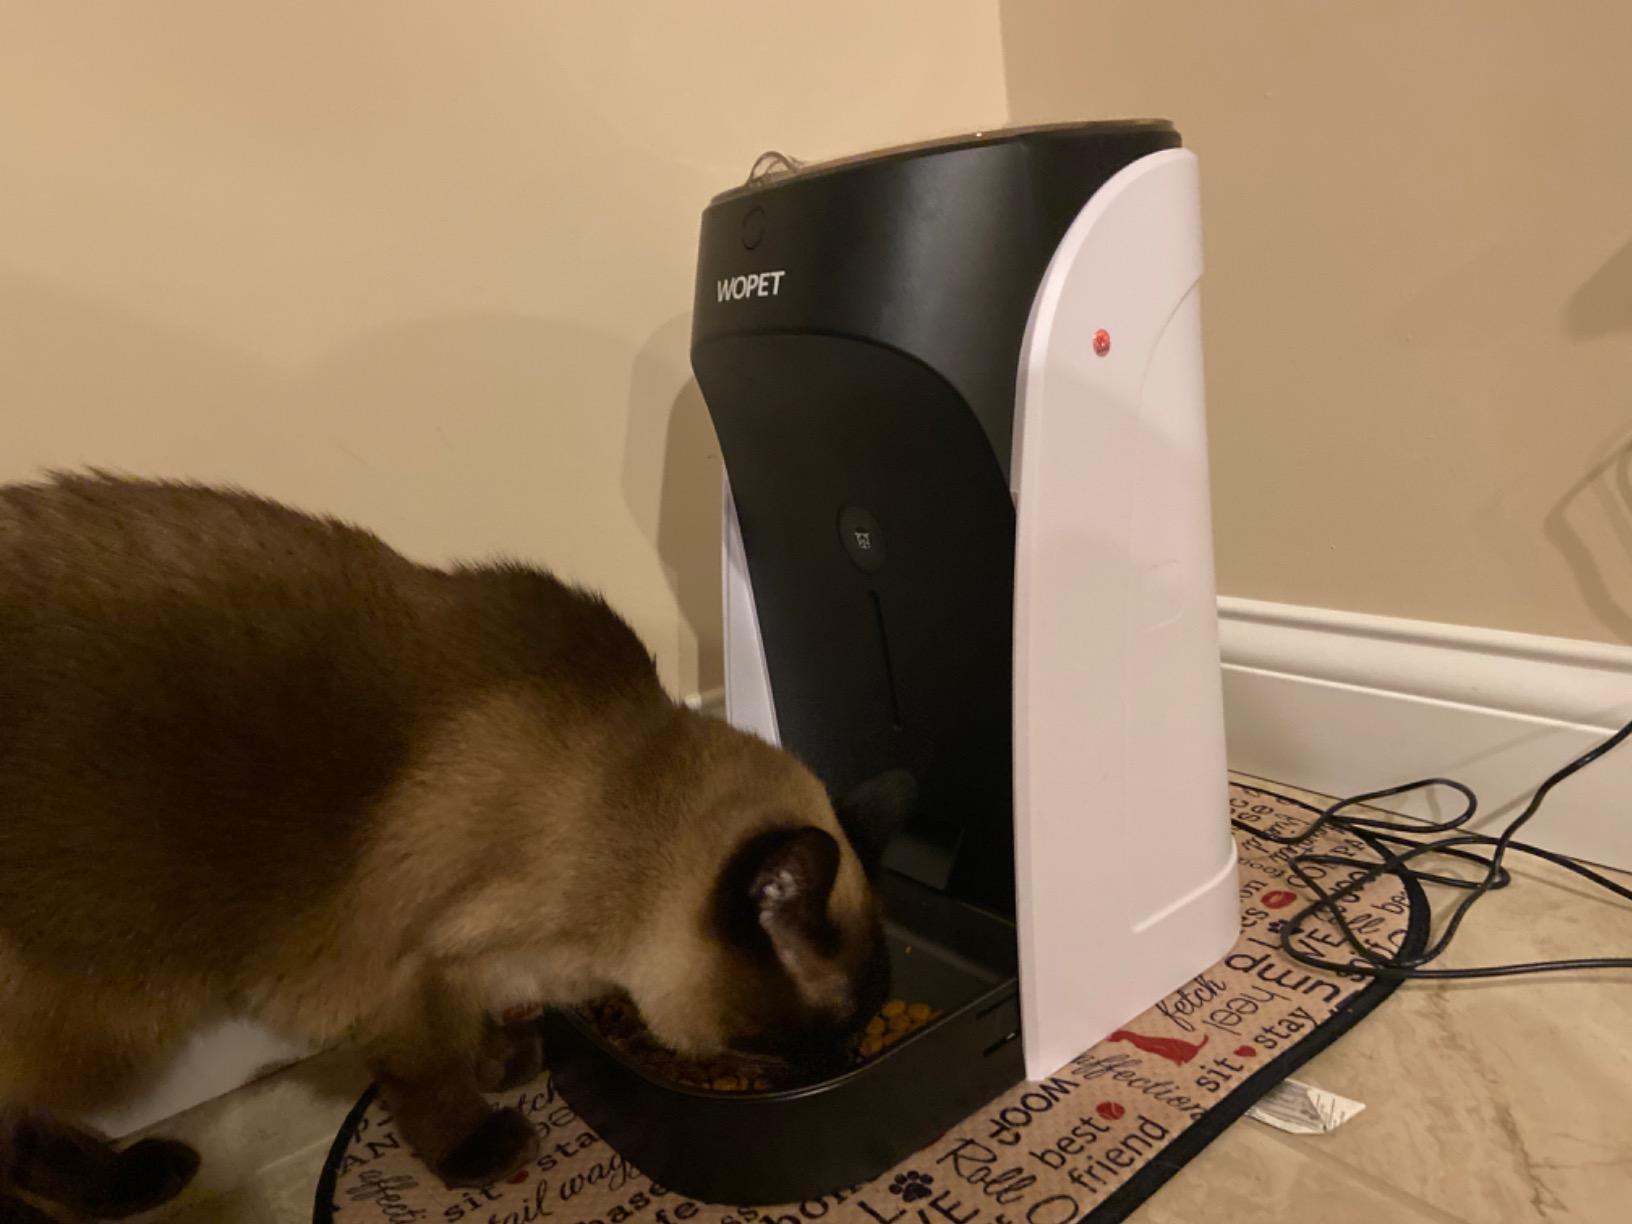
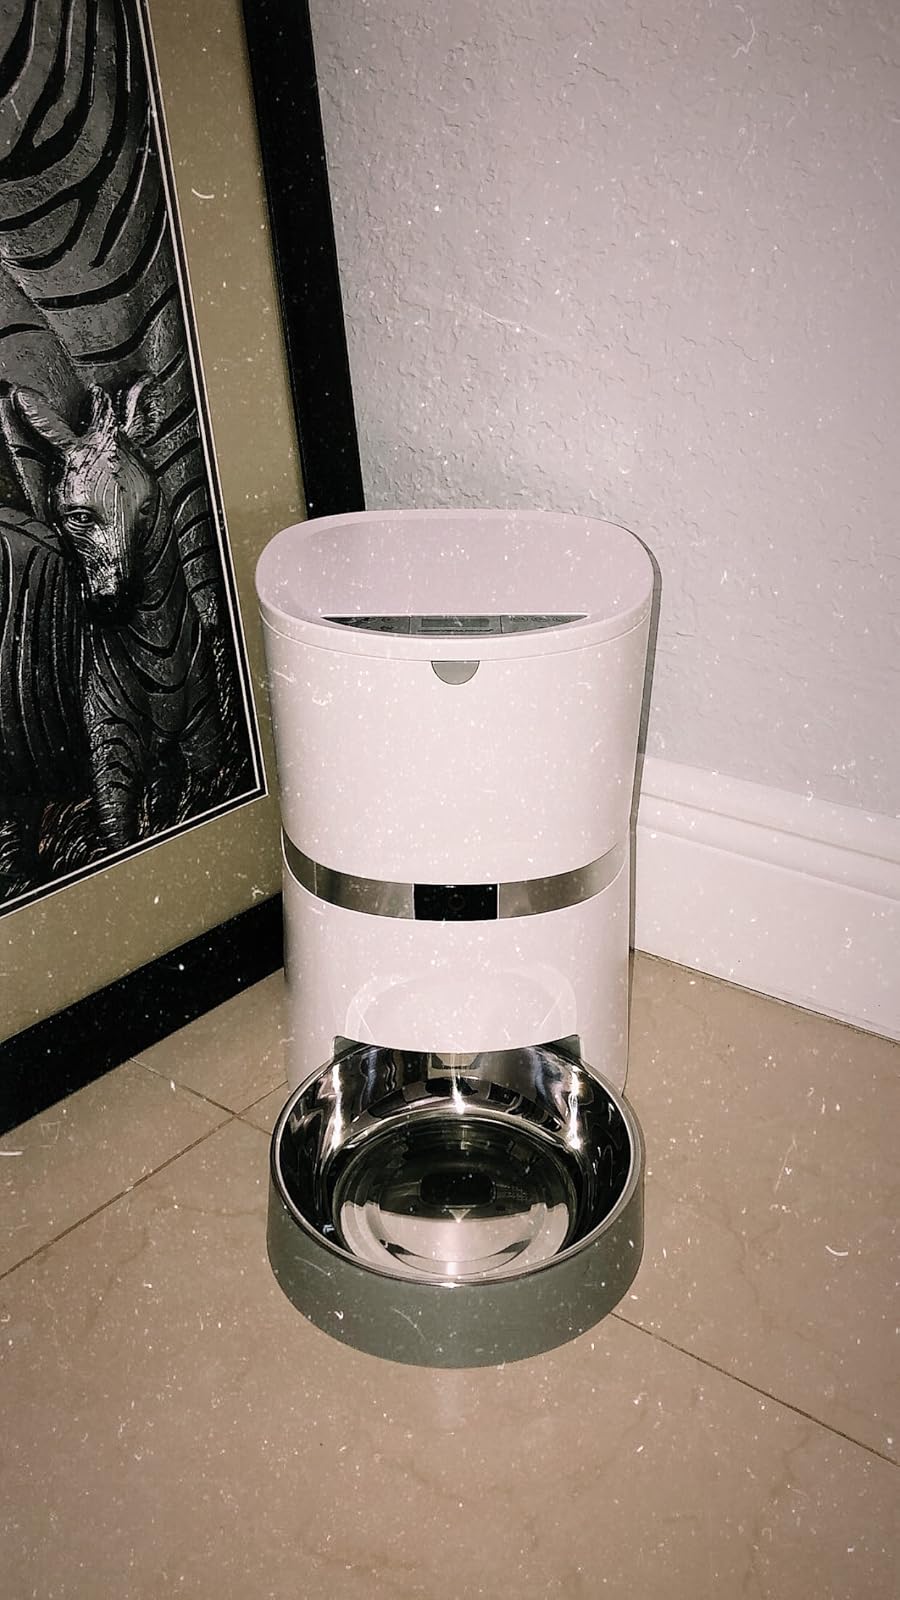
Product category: items_feeder
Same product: no